Public housing estates in Yuen Long

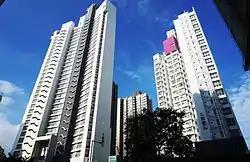
Long Ching Estate

Long Ching Estate is the site of the former Yuen Long Estate. The former estate had five buildings and was demolished in 2001. Originally the Housing Authority planned to build three 32-storey blocks on the land. However, the District Council believed the land should be privately developed to boost the local economy. The government eventually divided the land in two, offering part of the site for private development of Yuccie Square.